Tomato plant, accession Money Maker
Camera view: horizontal (90 deg, fisheye); turntable rotation: 60 degrees
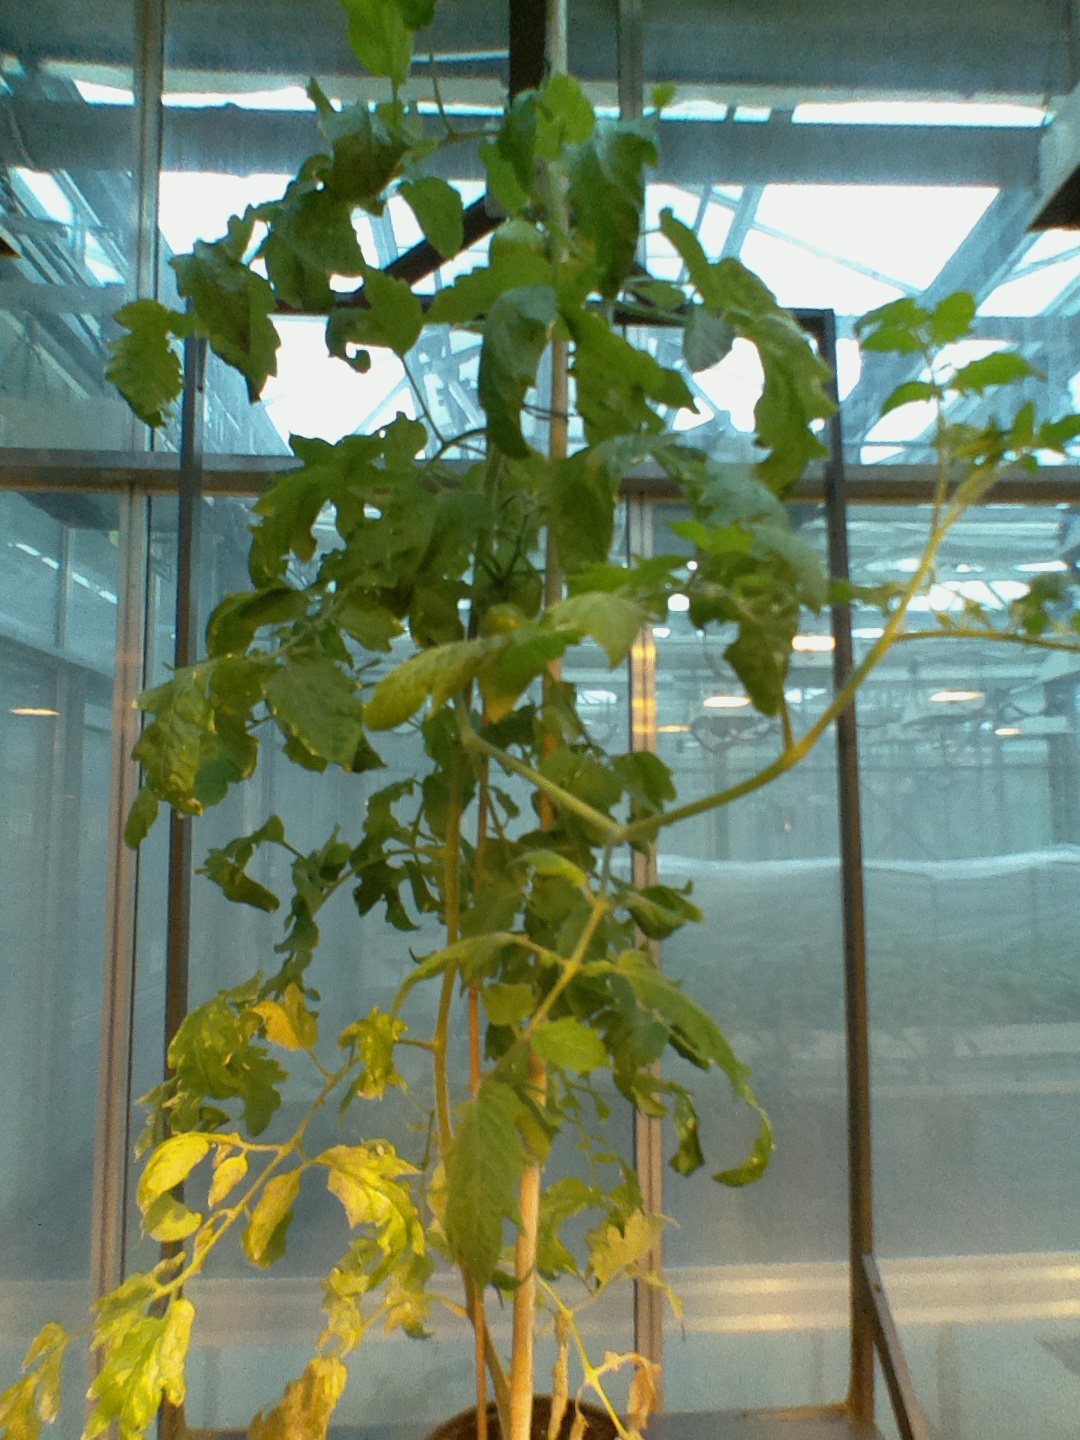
BBCH growth stage 76: 60%-70% of final fruit size